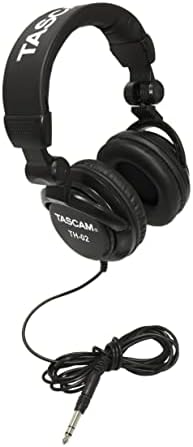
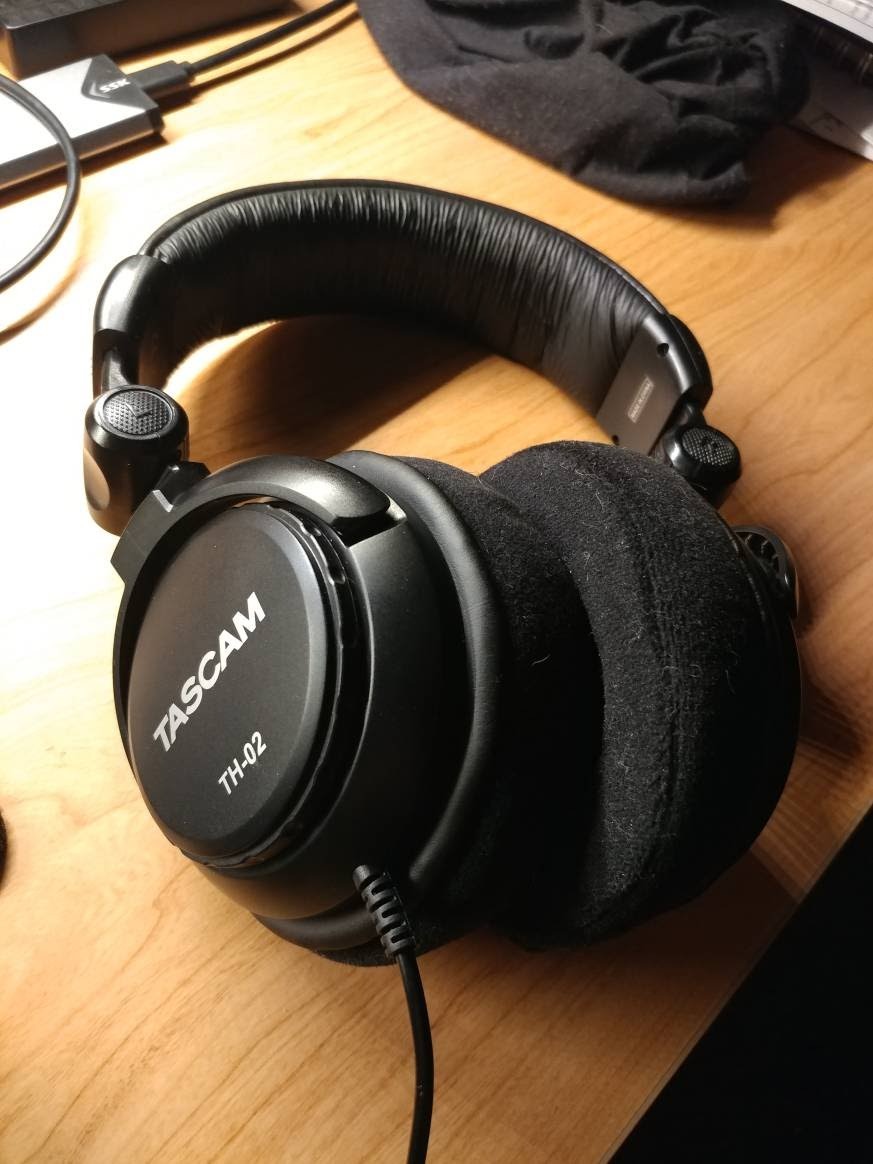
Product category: headphones
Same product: yes